Circle-throw vibrating machine

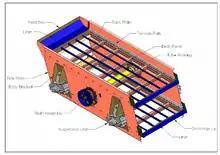
Circle-throw Vibrating Screen T-class

Variations in this design regard the positioning of the vibration components. One alternative is top mounted vibration, in which the vibrators are attached to the top of the unit frame and produce an elliptical stroke. This decreases efficiency in favor of increased capacity by increasing the rotational speed, which is required for rough screening procedures where a high flow rate must be maintained.